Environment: real
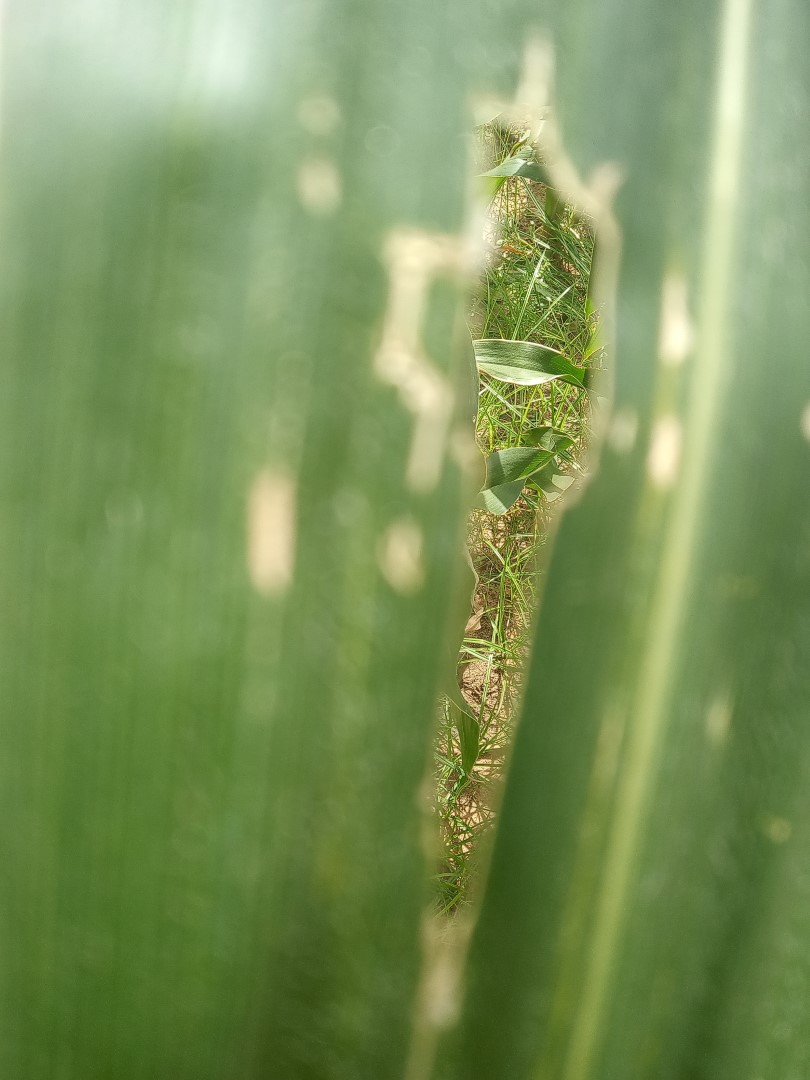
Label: fall_armyworm